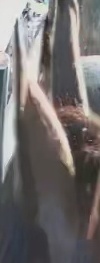
Face region: ears (position_of_ears)
Pain indicator: not_present